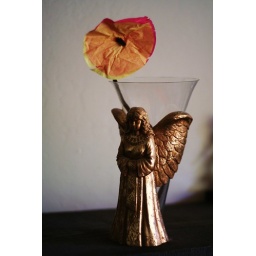
6/2/10 6:45 a.m.Someone put a paper flower in the angel vase